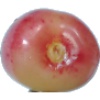
Label: cherry_rainier